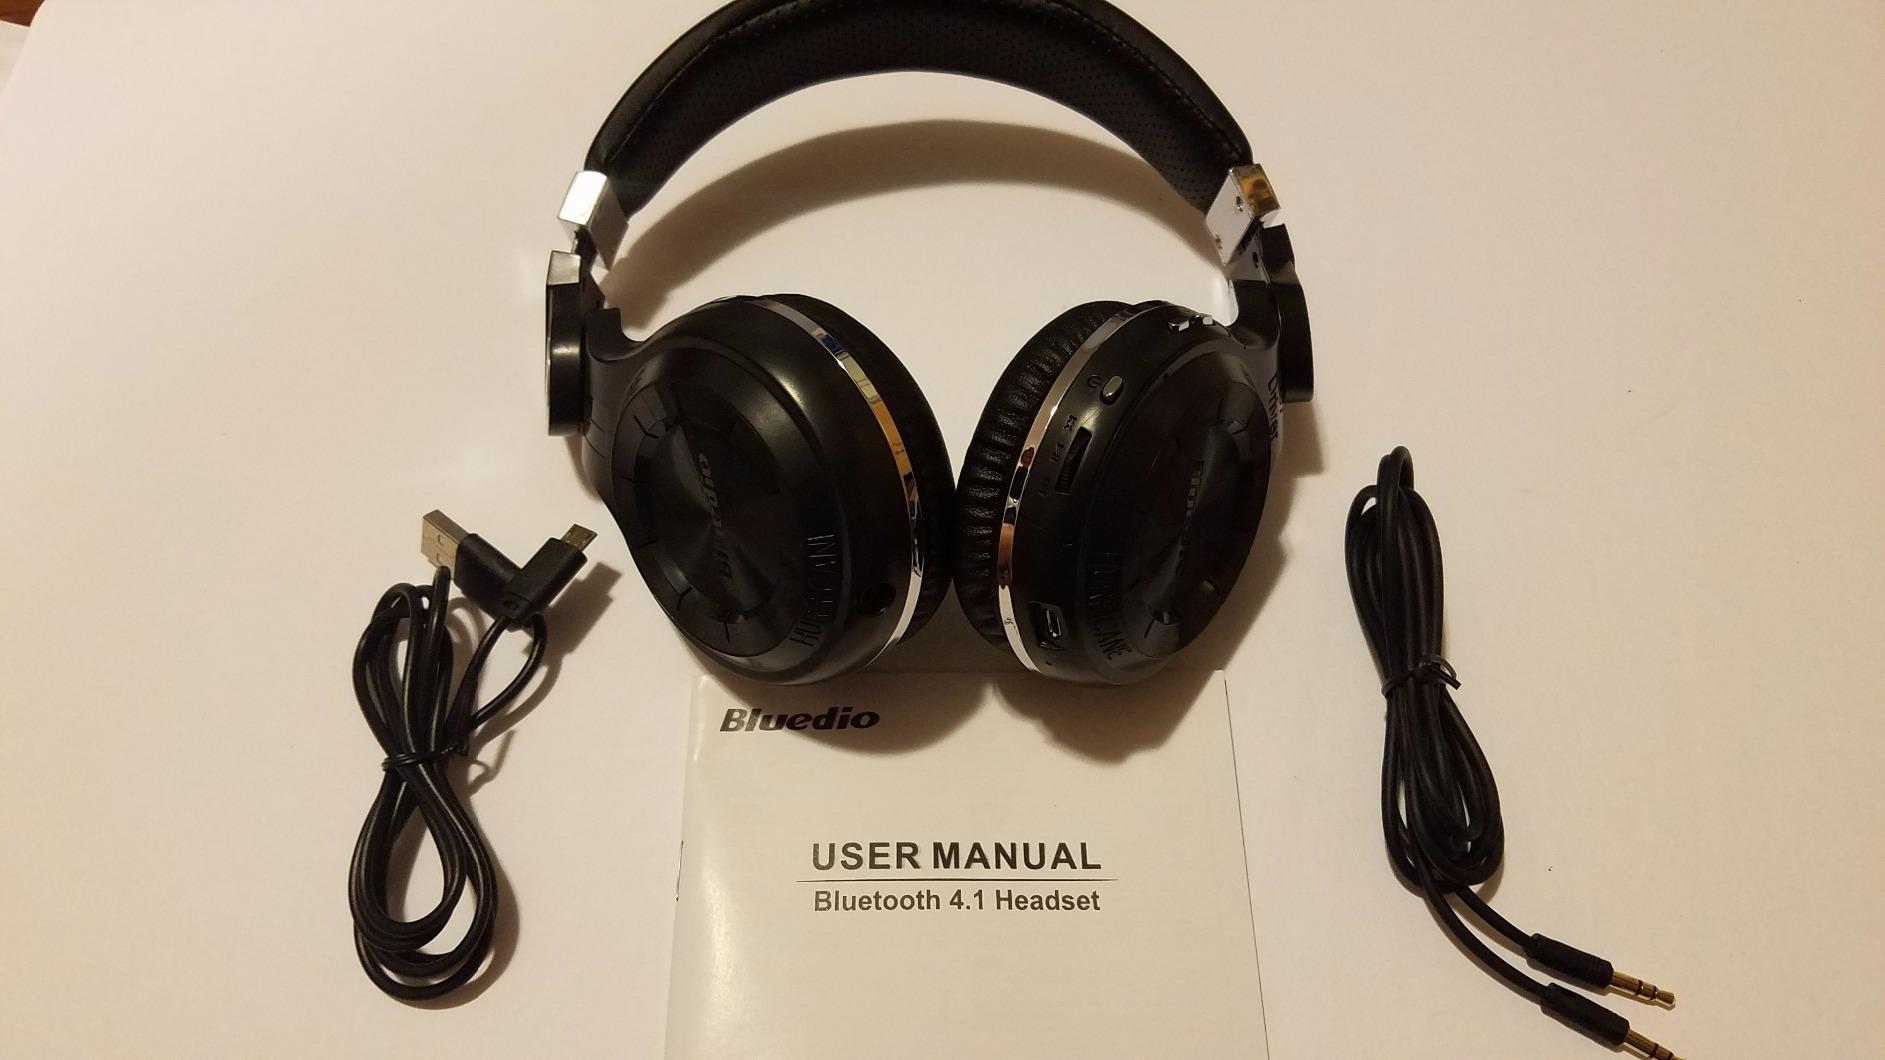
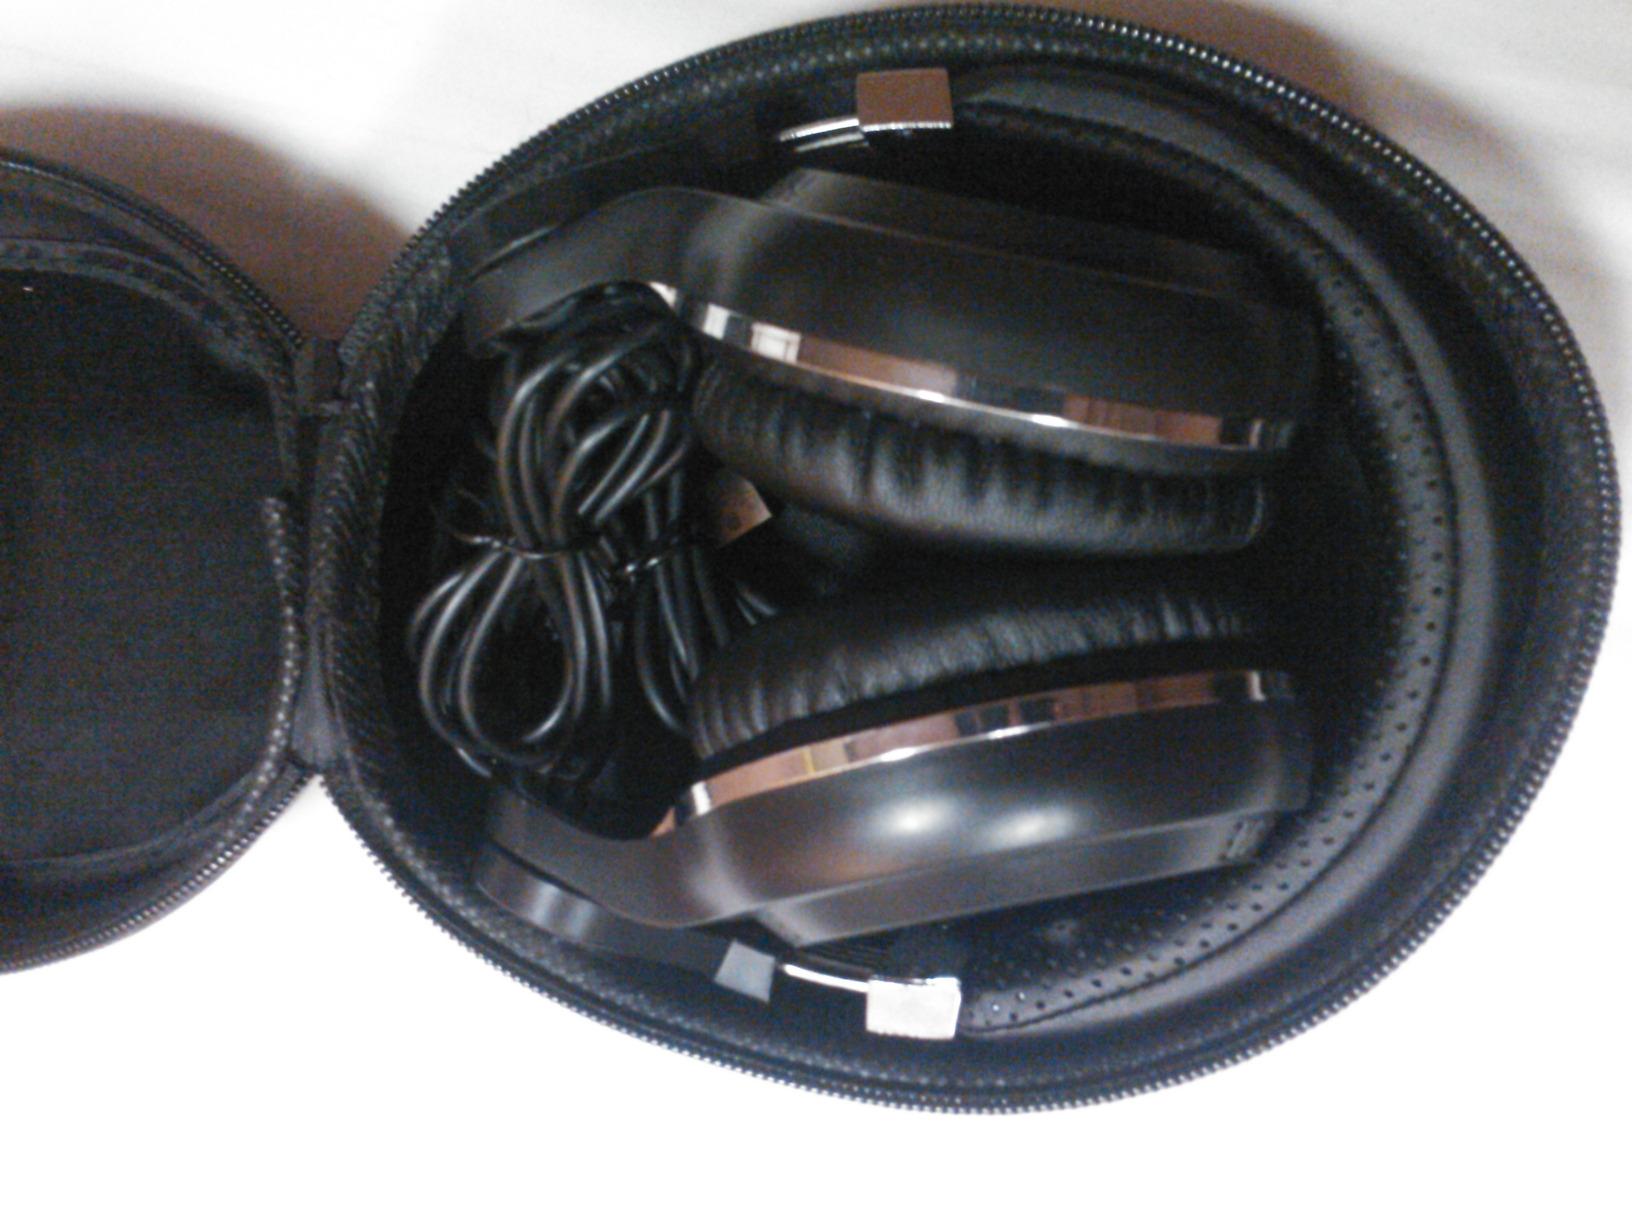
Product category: headphones
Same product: yes